Maria Venegas

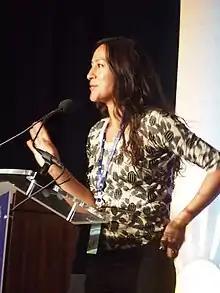
Image of Marie Venegas while reading at National Book Festival

Maria Venegas is an American writer, who was born in Mexico. She immigrated to the United States at the age of four. She graduated from Hunter College with an MFA in creative writing, where she was a Hertog Fellow for Frank McCourt. She currently lives in New York City.